1986 Chalfant Valley earthquake

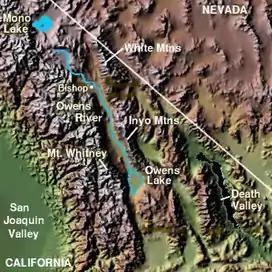
The Owens Valley region

The Owens Valley, located at the western boundary of the Basin and Range Province, is confined by the Sierra Nevada mountain range to the west and the White-Inyo Mountains to the east. The valley was brought about by active tectonics over the last 2–4 million years, and was the scene of a very large earthquake in 1872 that generated surface rupture from Lone Pine in the south to as far north as Big Pine, a distance of approximately . Other large, surface rupturing events in 1915, 1932, and 1954 delineate the Eastern California–Central Nevada seismic zone.